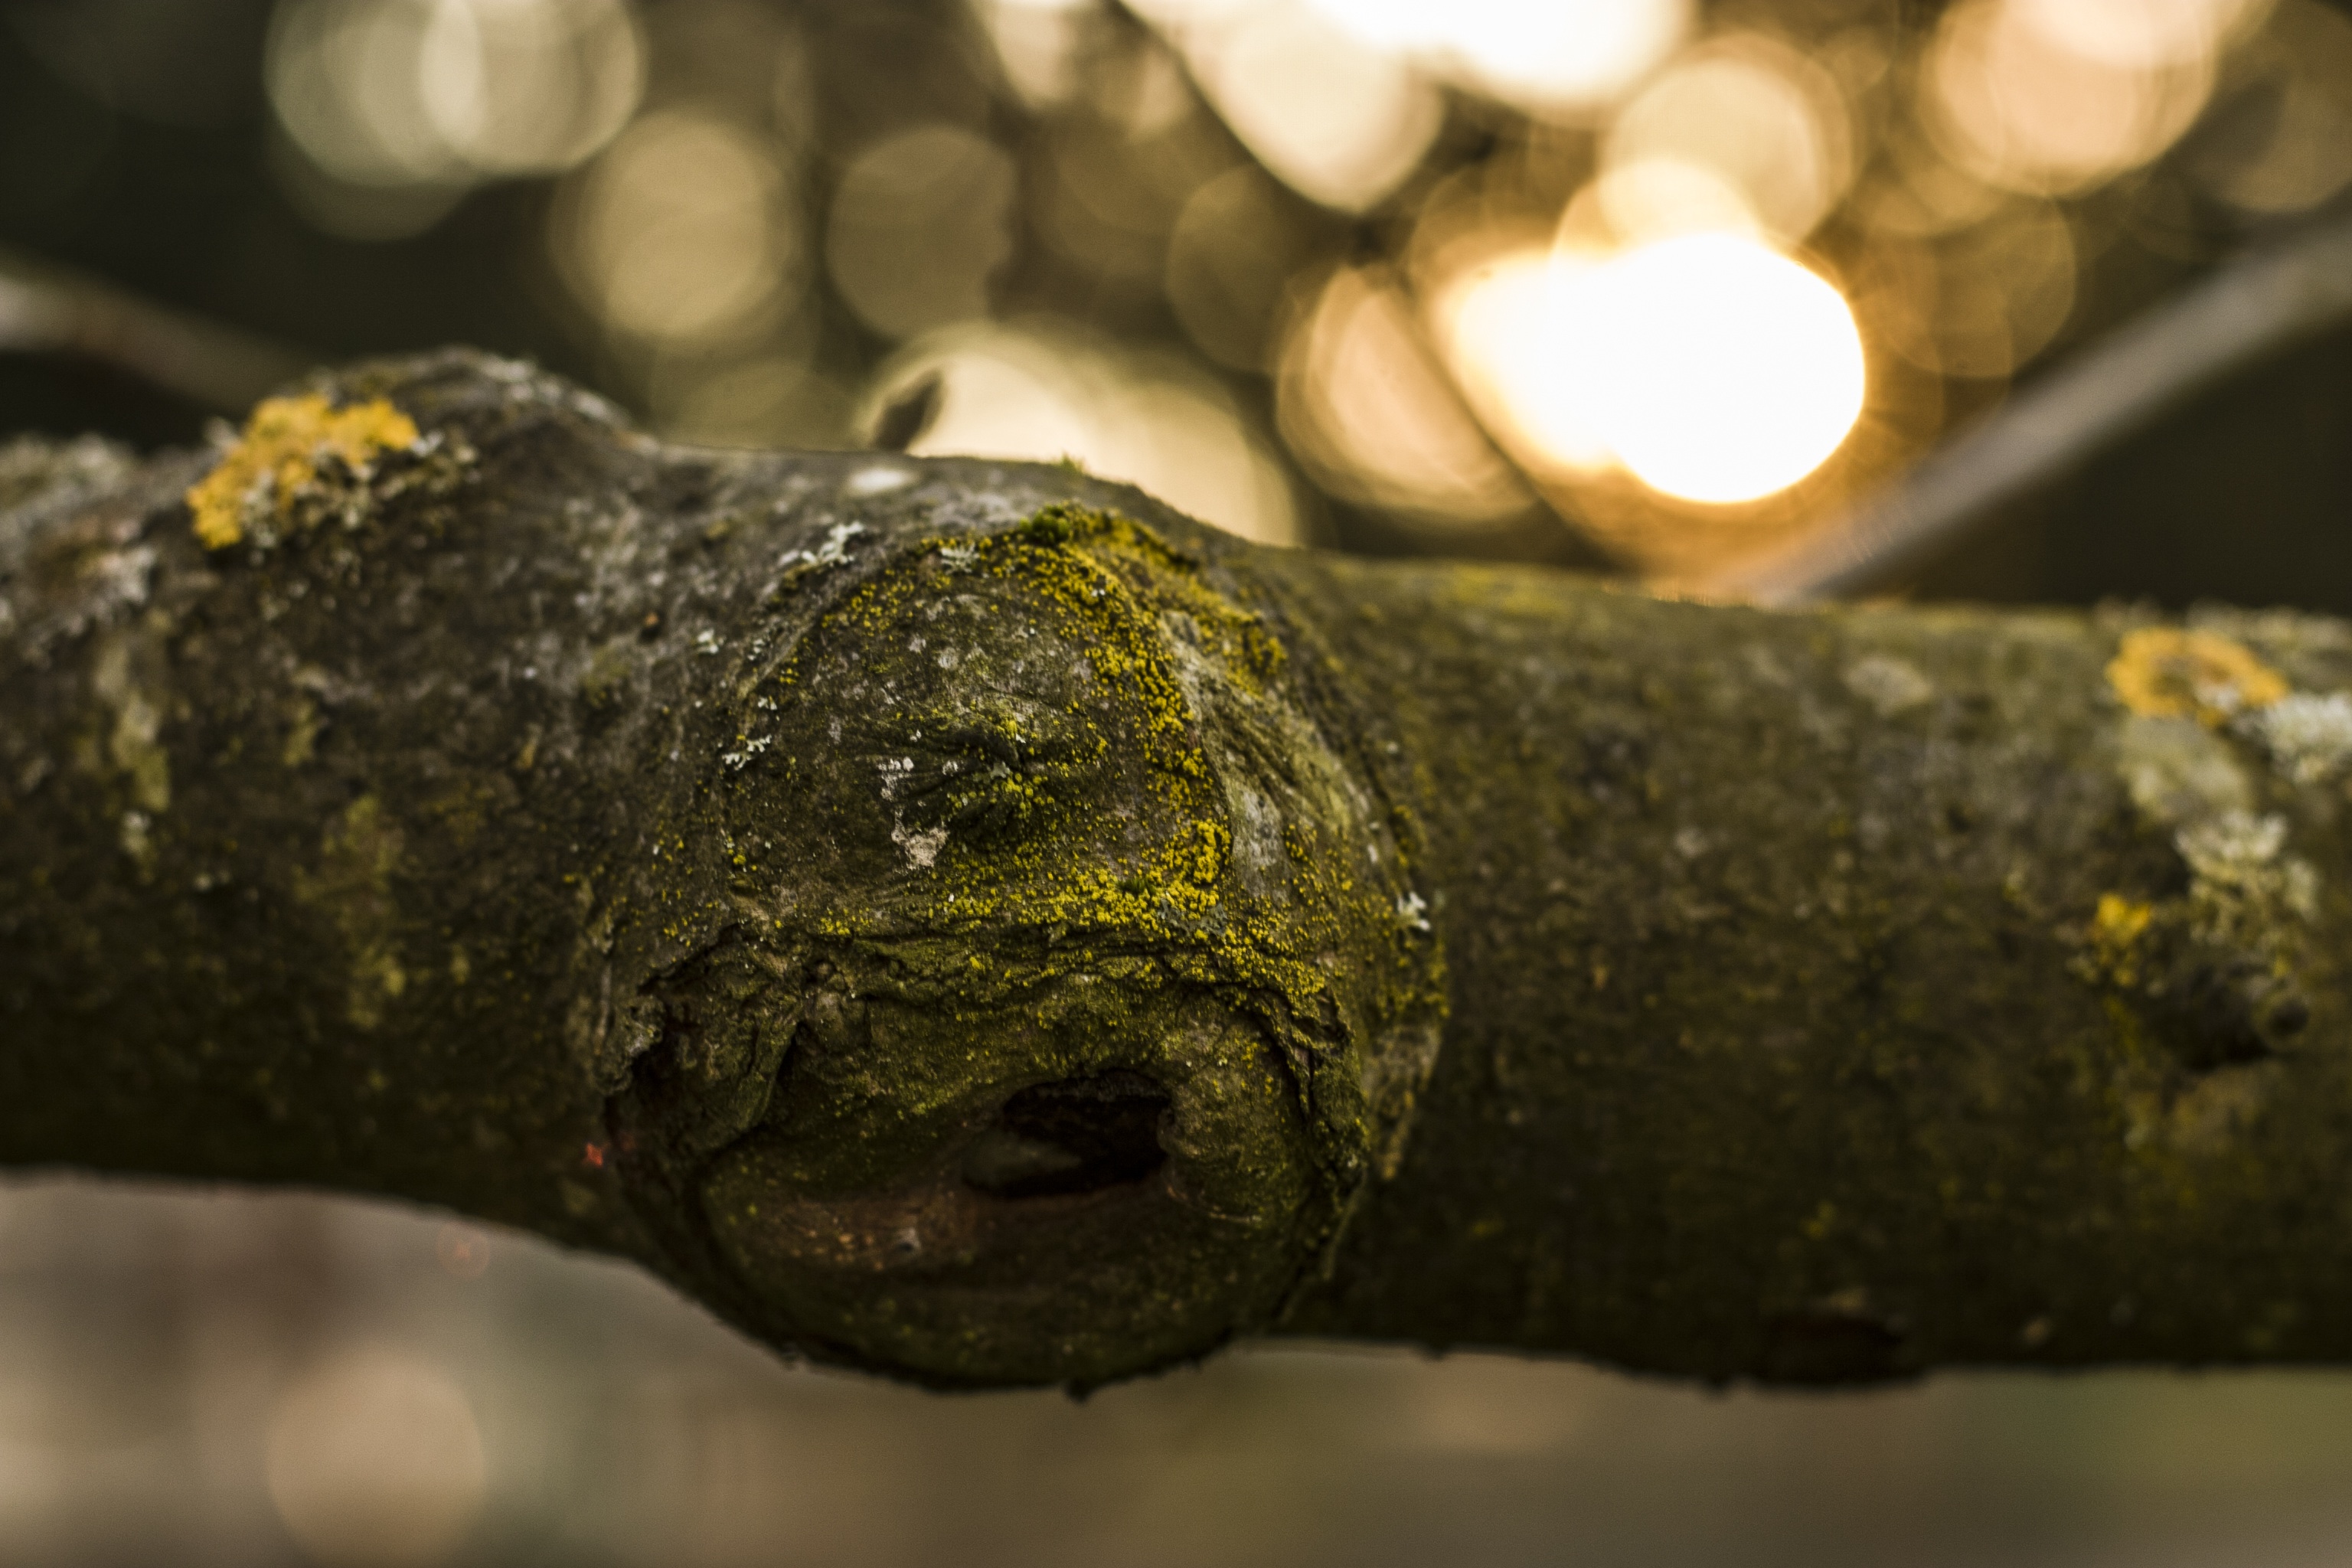
leaf, flower, green, close up, macro photography